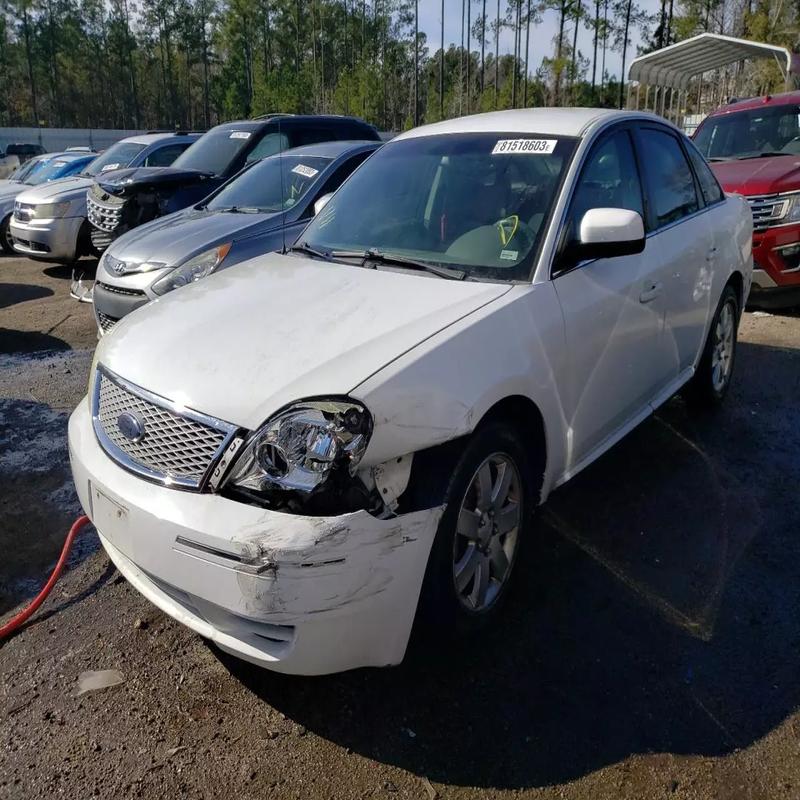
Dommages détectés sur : pare-choc avant, feu avant gauche, aile avant gauche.
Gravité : majeur